Arina Fedorovtseva

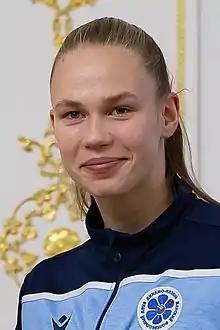
Arina Fedorovtseva

Arina Sergeevna Fedorovtseva (born 19 January 2004) is a Russian volleyball player who plays as outside hitter for Fenerbahçe and is a member of Russia women's national volleyball team.